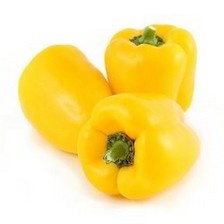
Label: capsicum